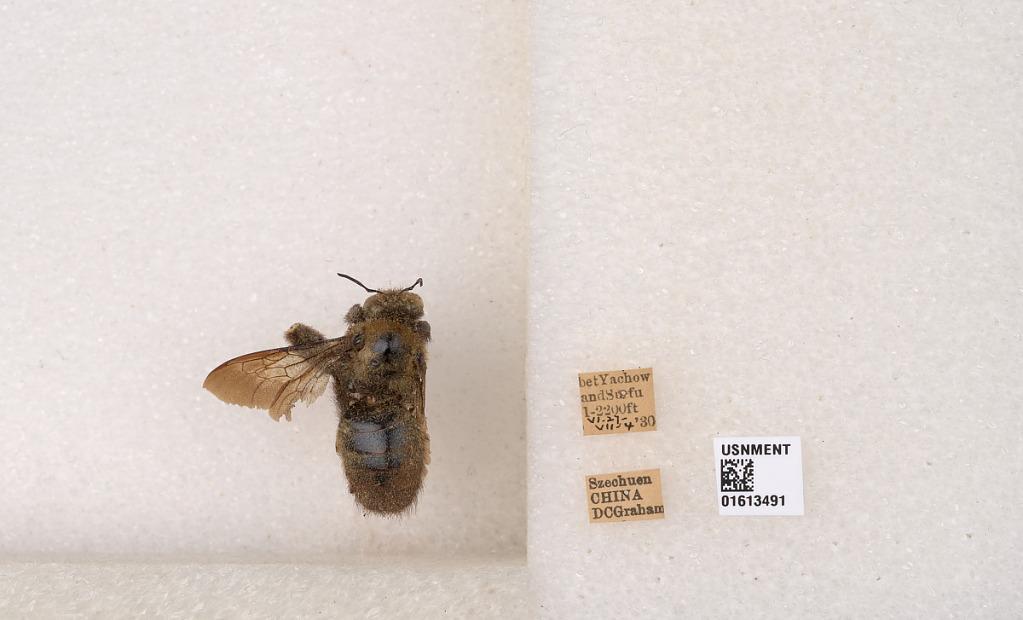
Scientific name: Xylocopa (Biluna) tranquebarorum tranquebarorum (Swederus)
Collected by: D. Graham
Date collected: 1930-6-27
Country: China
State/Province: Sichuan
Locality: bet Yachow and Suifu